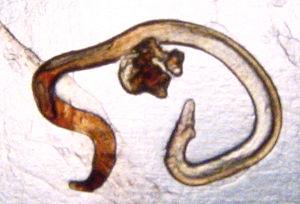
Les Anisakidae sont une famille de nématodes.